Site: brandenburg
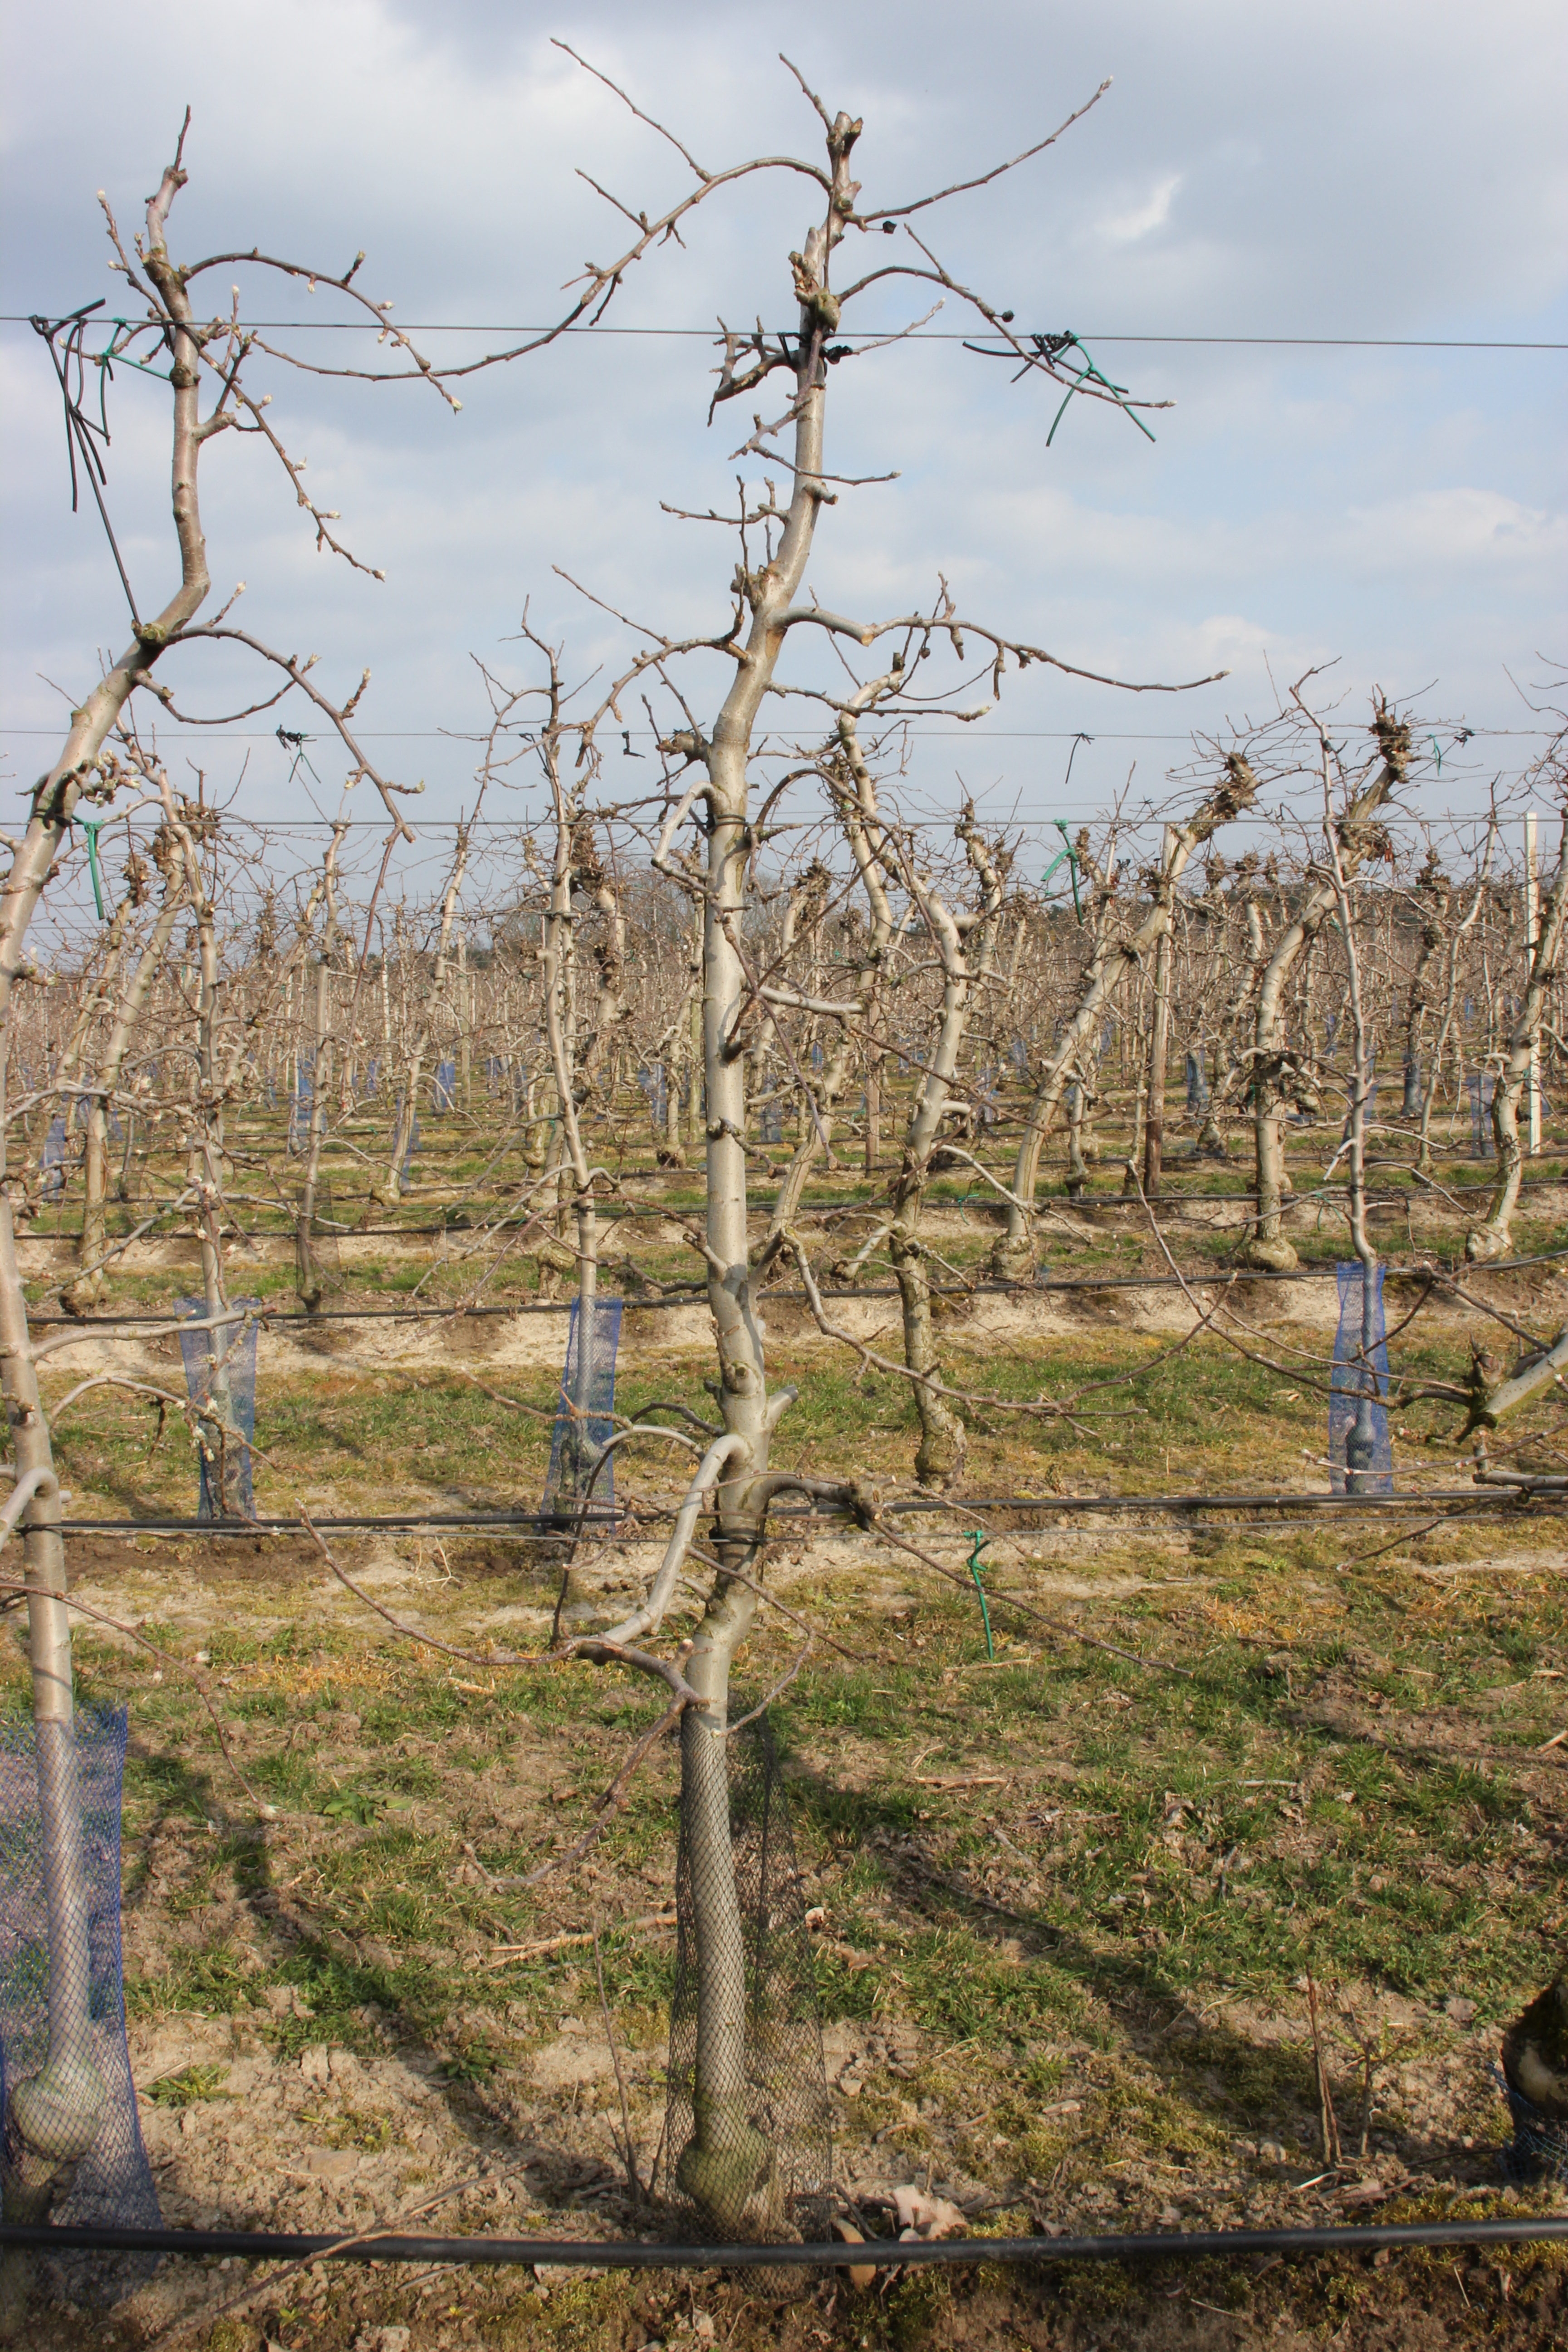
Growth stage (BBCH 03): Bud development